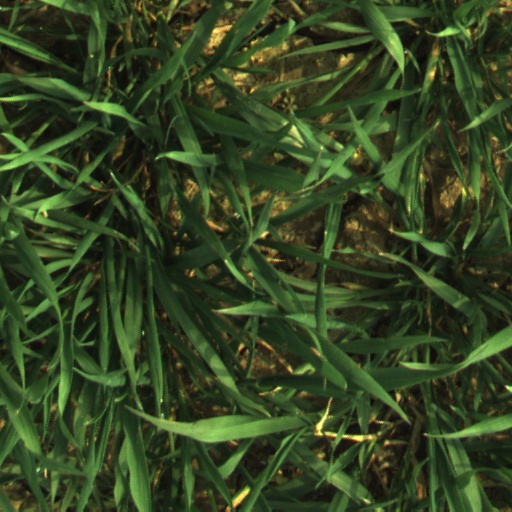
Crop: wheat